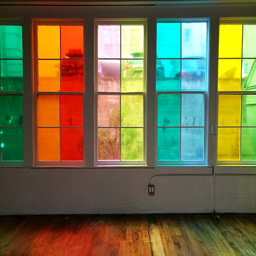
i 'm always a sucker for stained glass .